Lys Gracieux

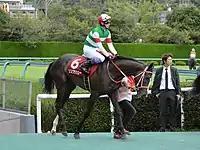
Lys Gracieux in September 2017

On her first appearance as a three-year-old Lys Gracieux ran third behind Soul Stirring and Miss Panthere in the Tulip Sho over 1600 metres at Hanshin on 4 March. In the Grade 1 Oka Sho over the same course and distance five weeks later she produced a sustained challenge in the straight and finished second, beaten half a length by the 40/1 outsider Reine Minoru with Soul Stirring in third place. When moved up in trip for the Yushun Himba at Tokyo on 21 May she came from well off the pace to come home fifth of the eighteen runners behind Soul Stirring.